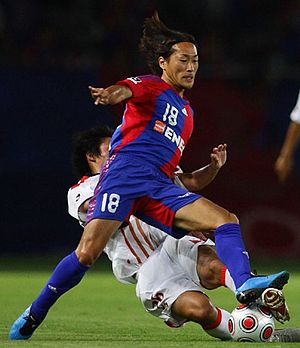
Naohiro Ishikawa
Naohiro Ishikawa er en japansk fodboldspiller.